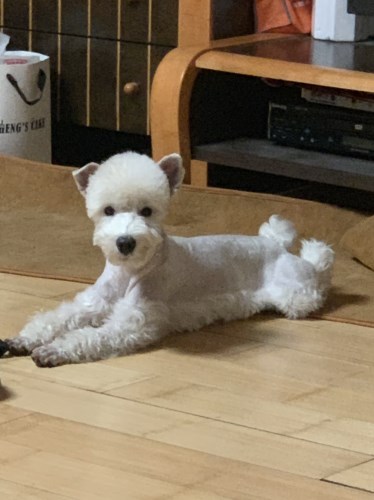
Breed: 2342-n000102-miniature_schnauzer